Bagiry

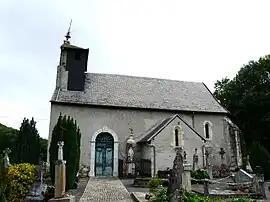
The church in Bagiry

Bagiry is a commune in the Haute-Garonne department in southwestern France.